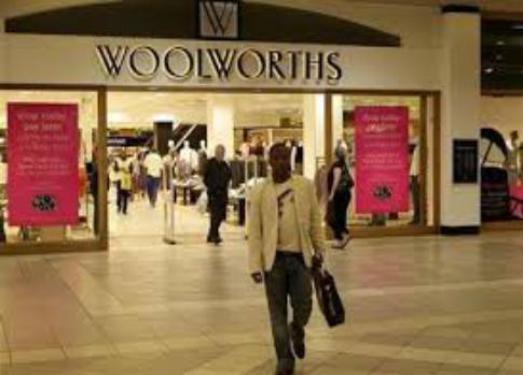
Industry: Others